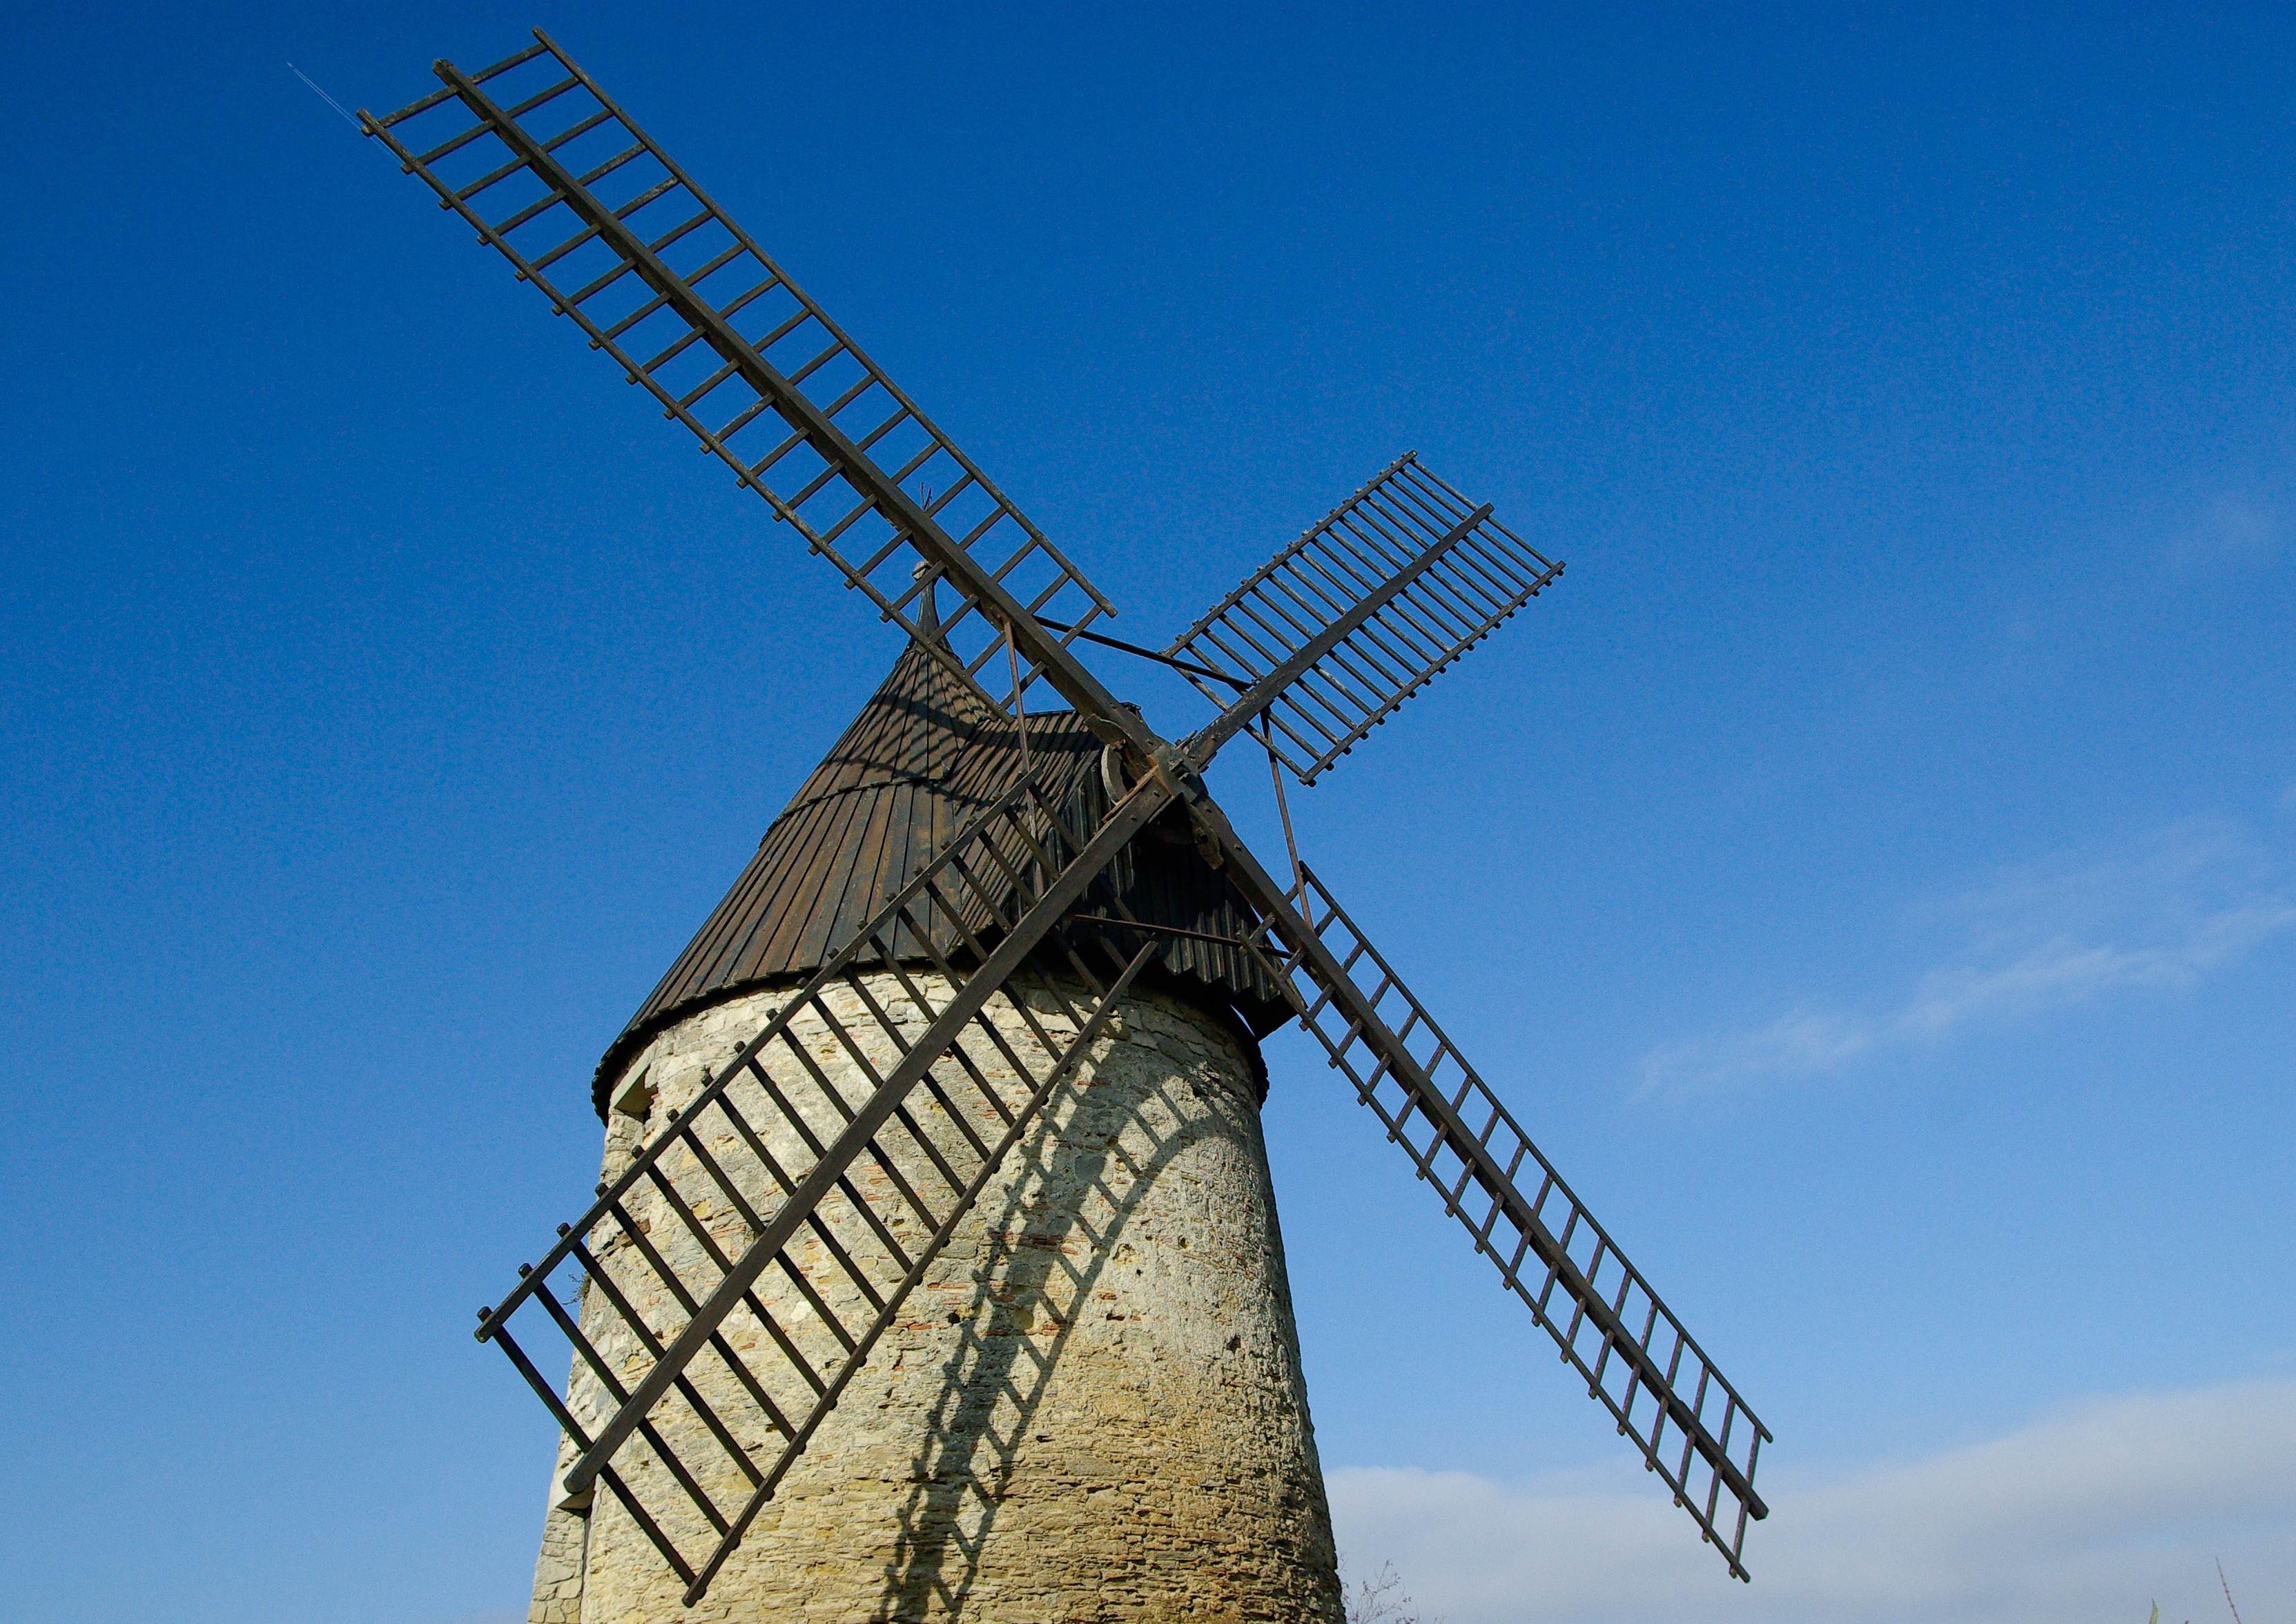
windmill, wind, building, france, tower, mast, machine, electricity, energy, mill, wings, castelnaudary